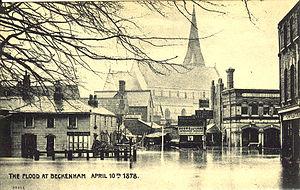
25 janvier, Zanzibar : après la mort de Arnold Maes et celle de Louis Crespel, Ernest Cambier prend la tête d’une expédition en Afrique orientale organisée par l’Association internationale africaine. Il atteint le lac Tanganyika en septembre.